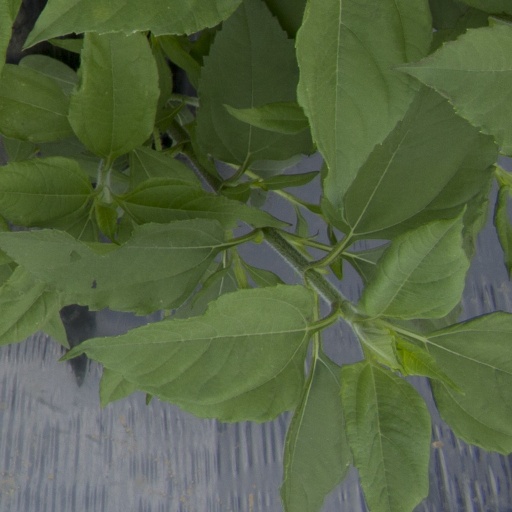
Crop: Jerusalem artichoke